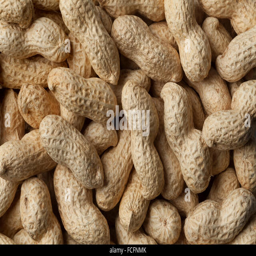
roasted peanuts in the shell full frame close up